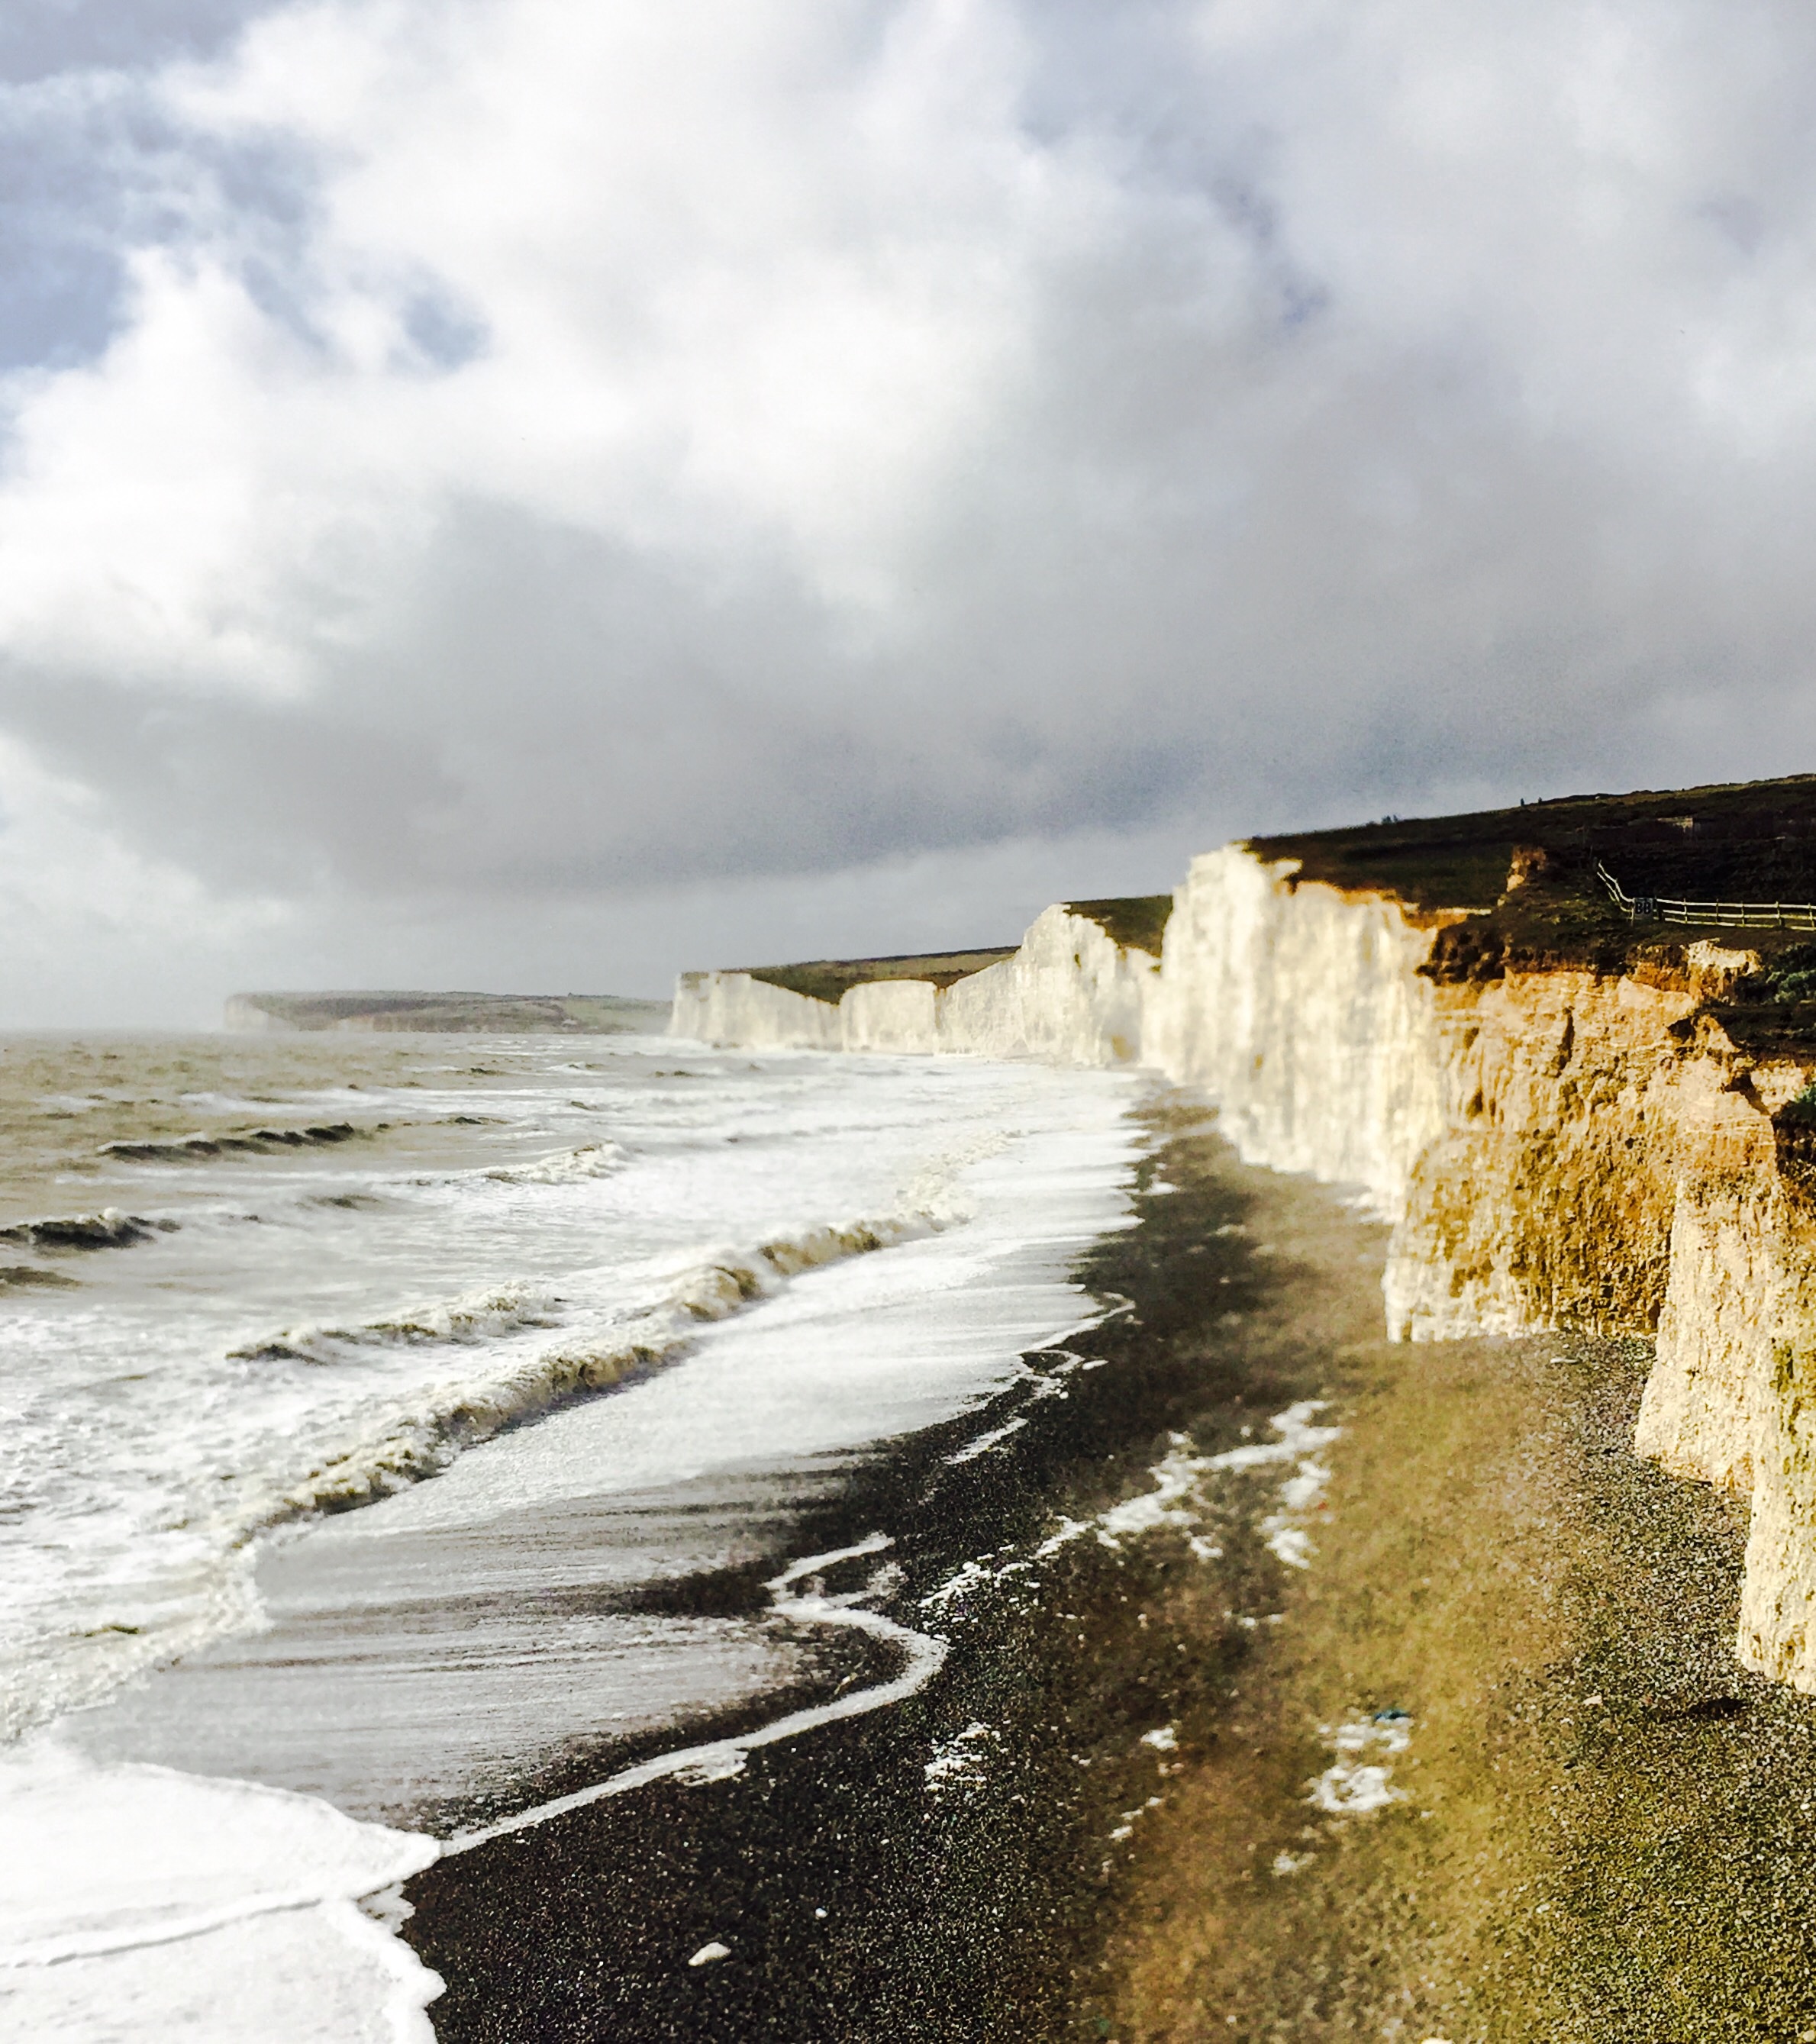
beach, sea, coast, water, sand, rock, ocean, snow, winter, sunlight, shore, wave, river, cliff, terrain, body of water, wind wave